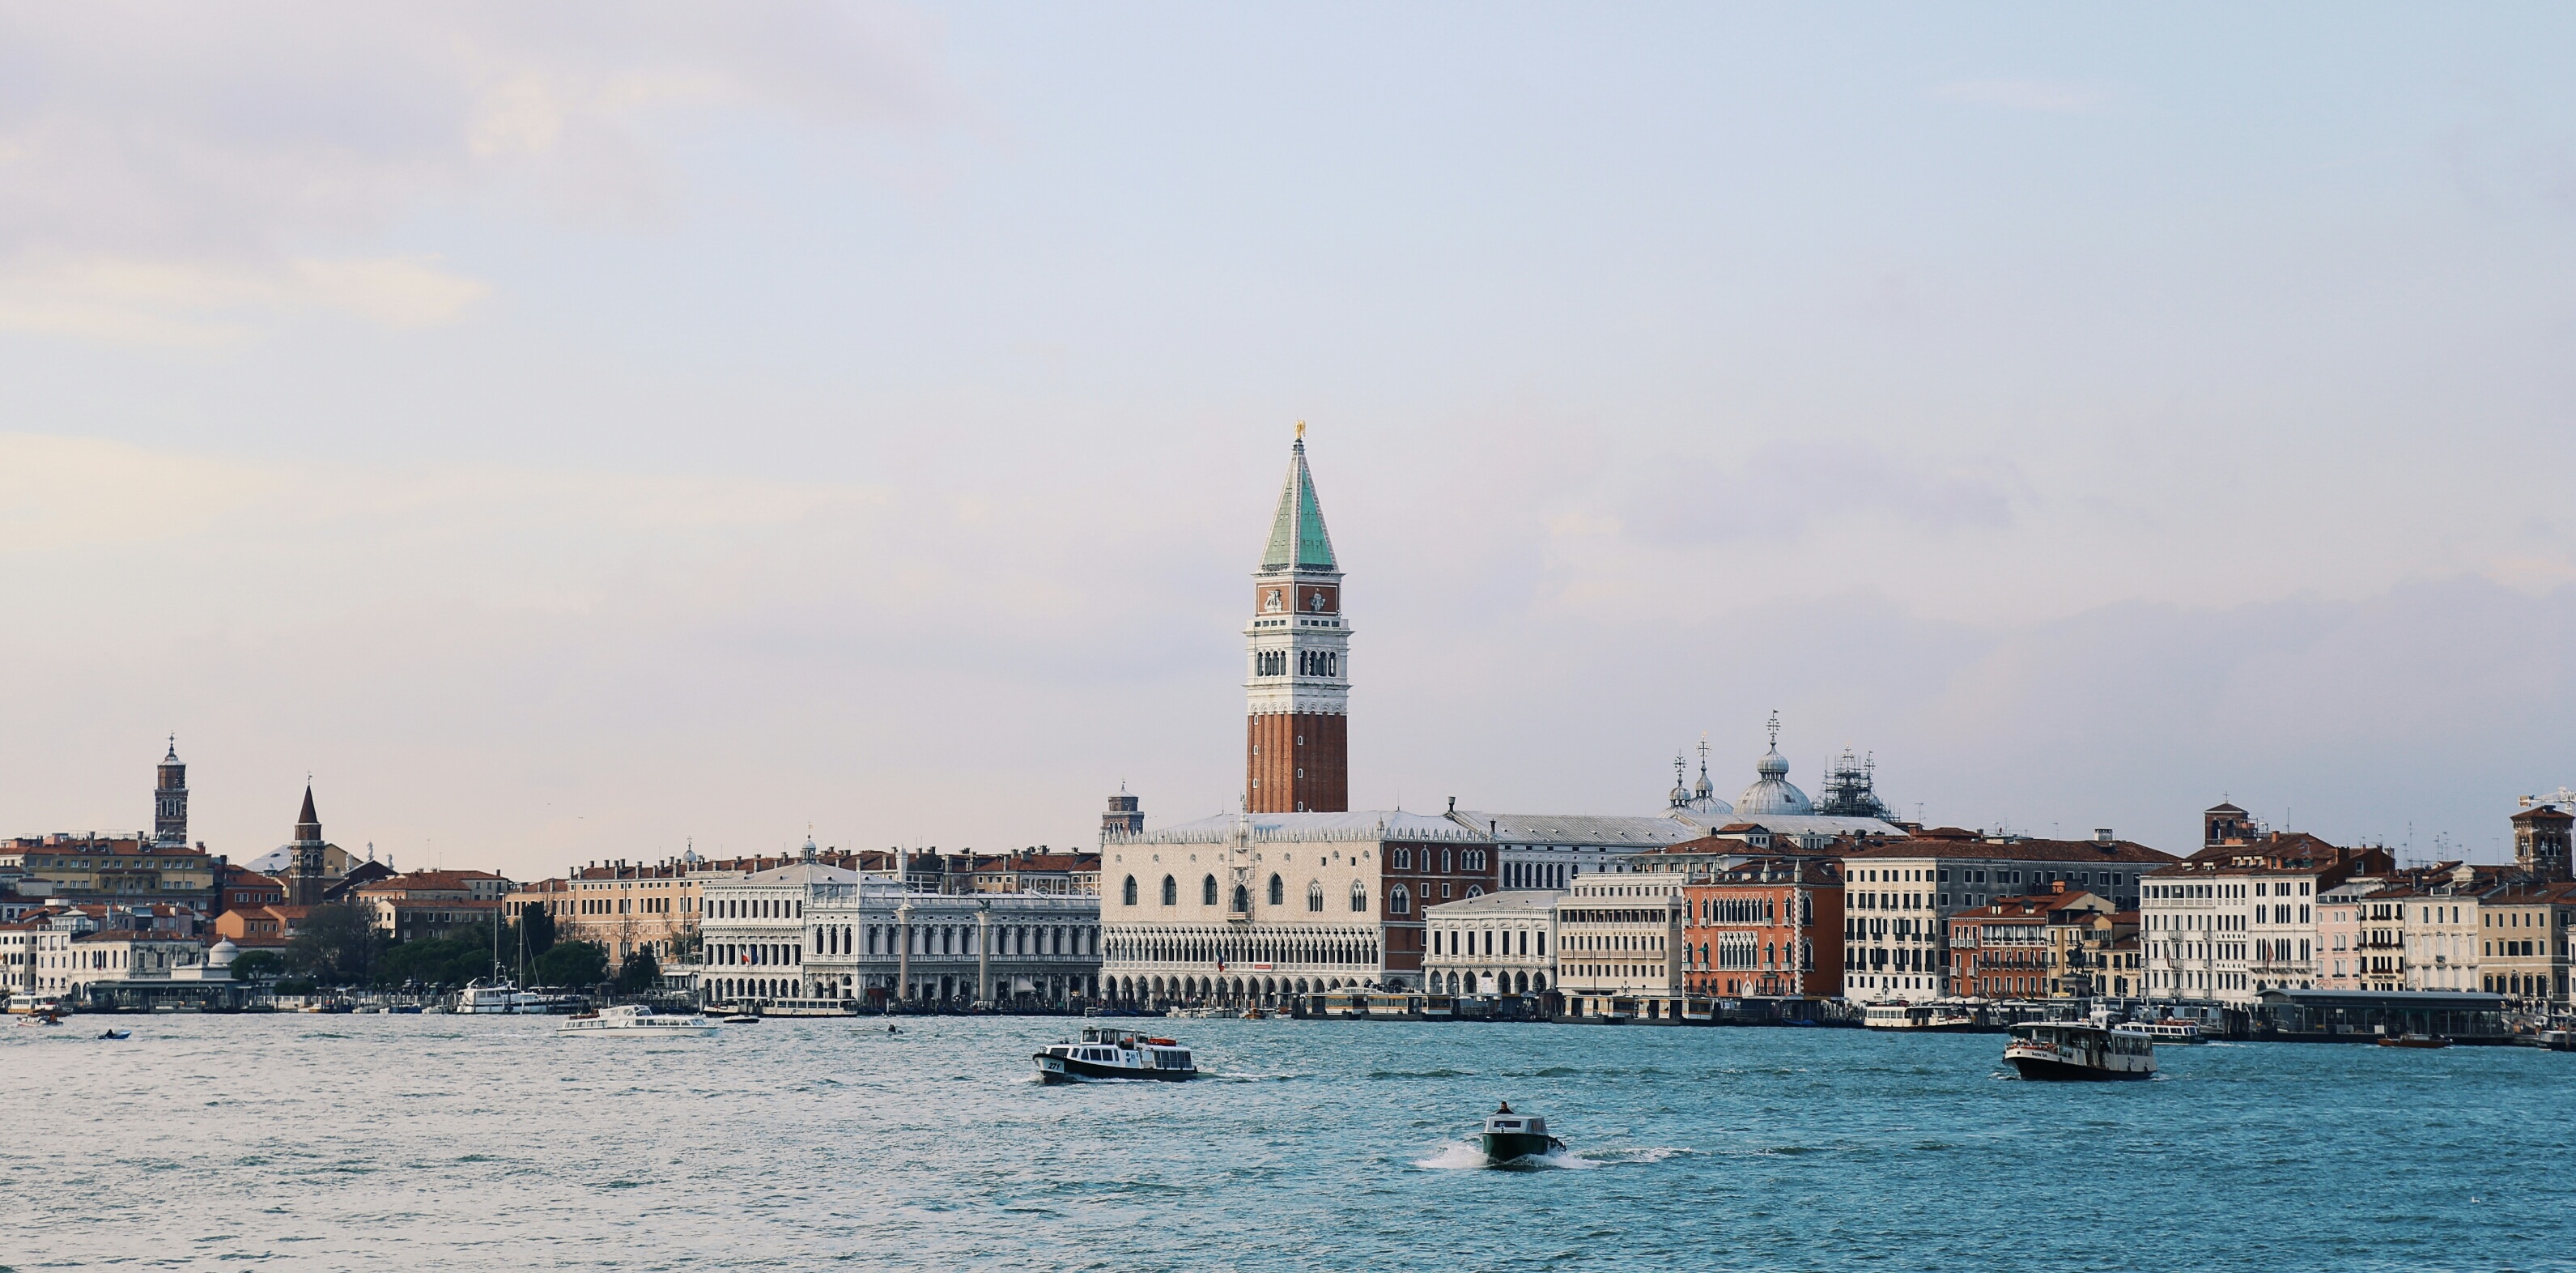
sea, coast, skyline, building, city, river, canal, cityscape, vacation, vehicle, tower, bay, landmark, harbor, port, historic, tourism, waterway, place of worship